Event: Nepal Earthquake
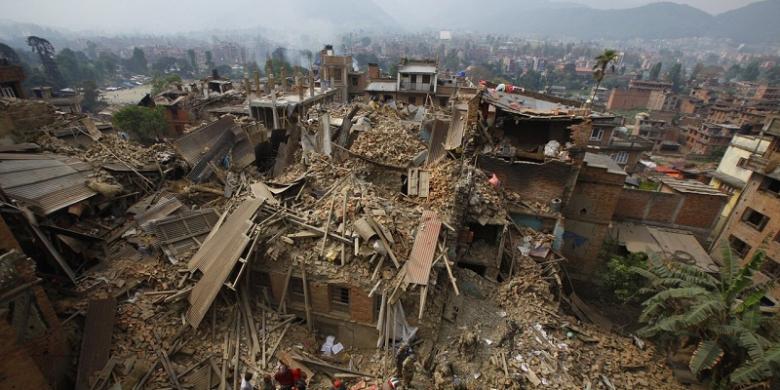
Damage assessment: damage